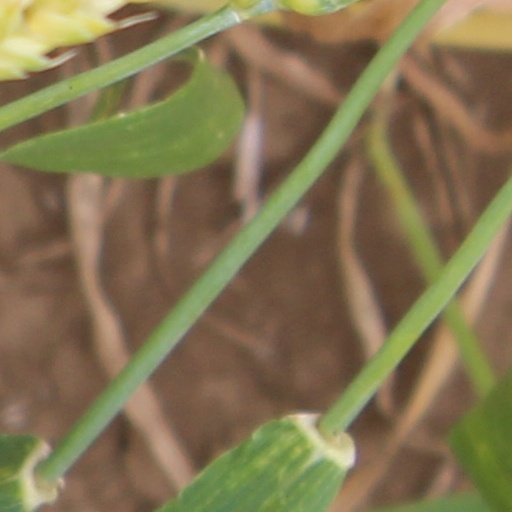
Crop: wheat